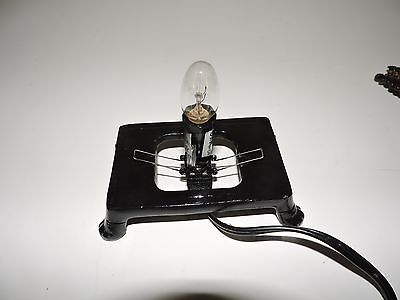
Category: lamp